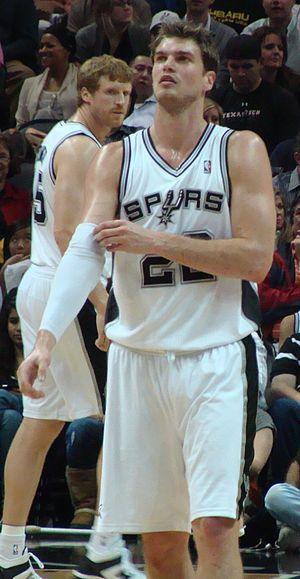
Tiago Splitter, né le 1ᵉʳ janvier 1985 à Blumenau, est un joueur brésilien de basket-ball, ayant évolué aux postes d'ailier fort et pivot.